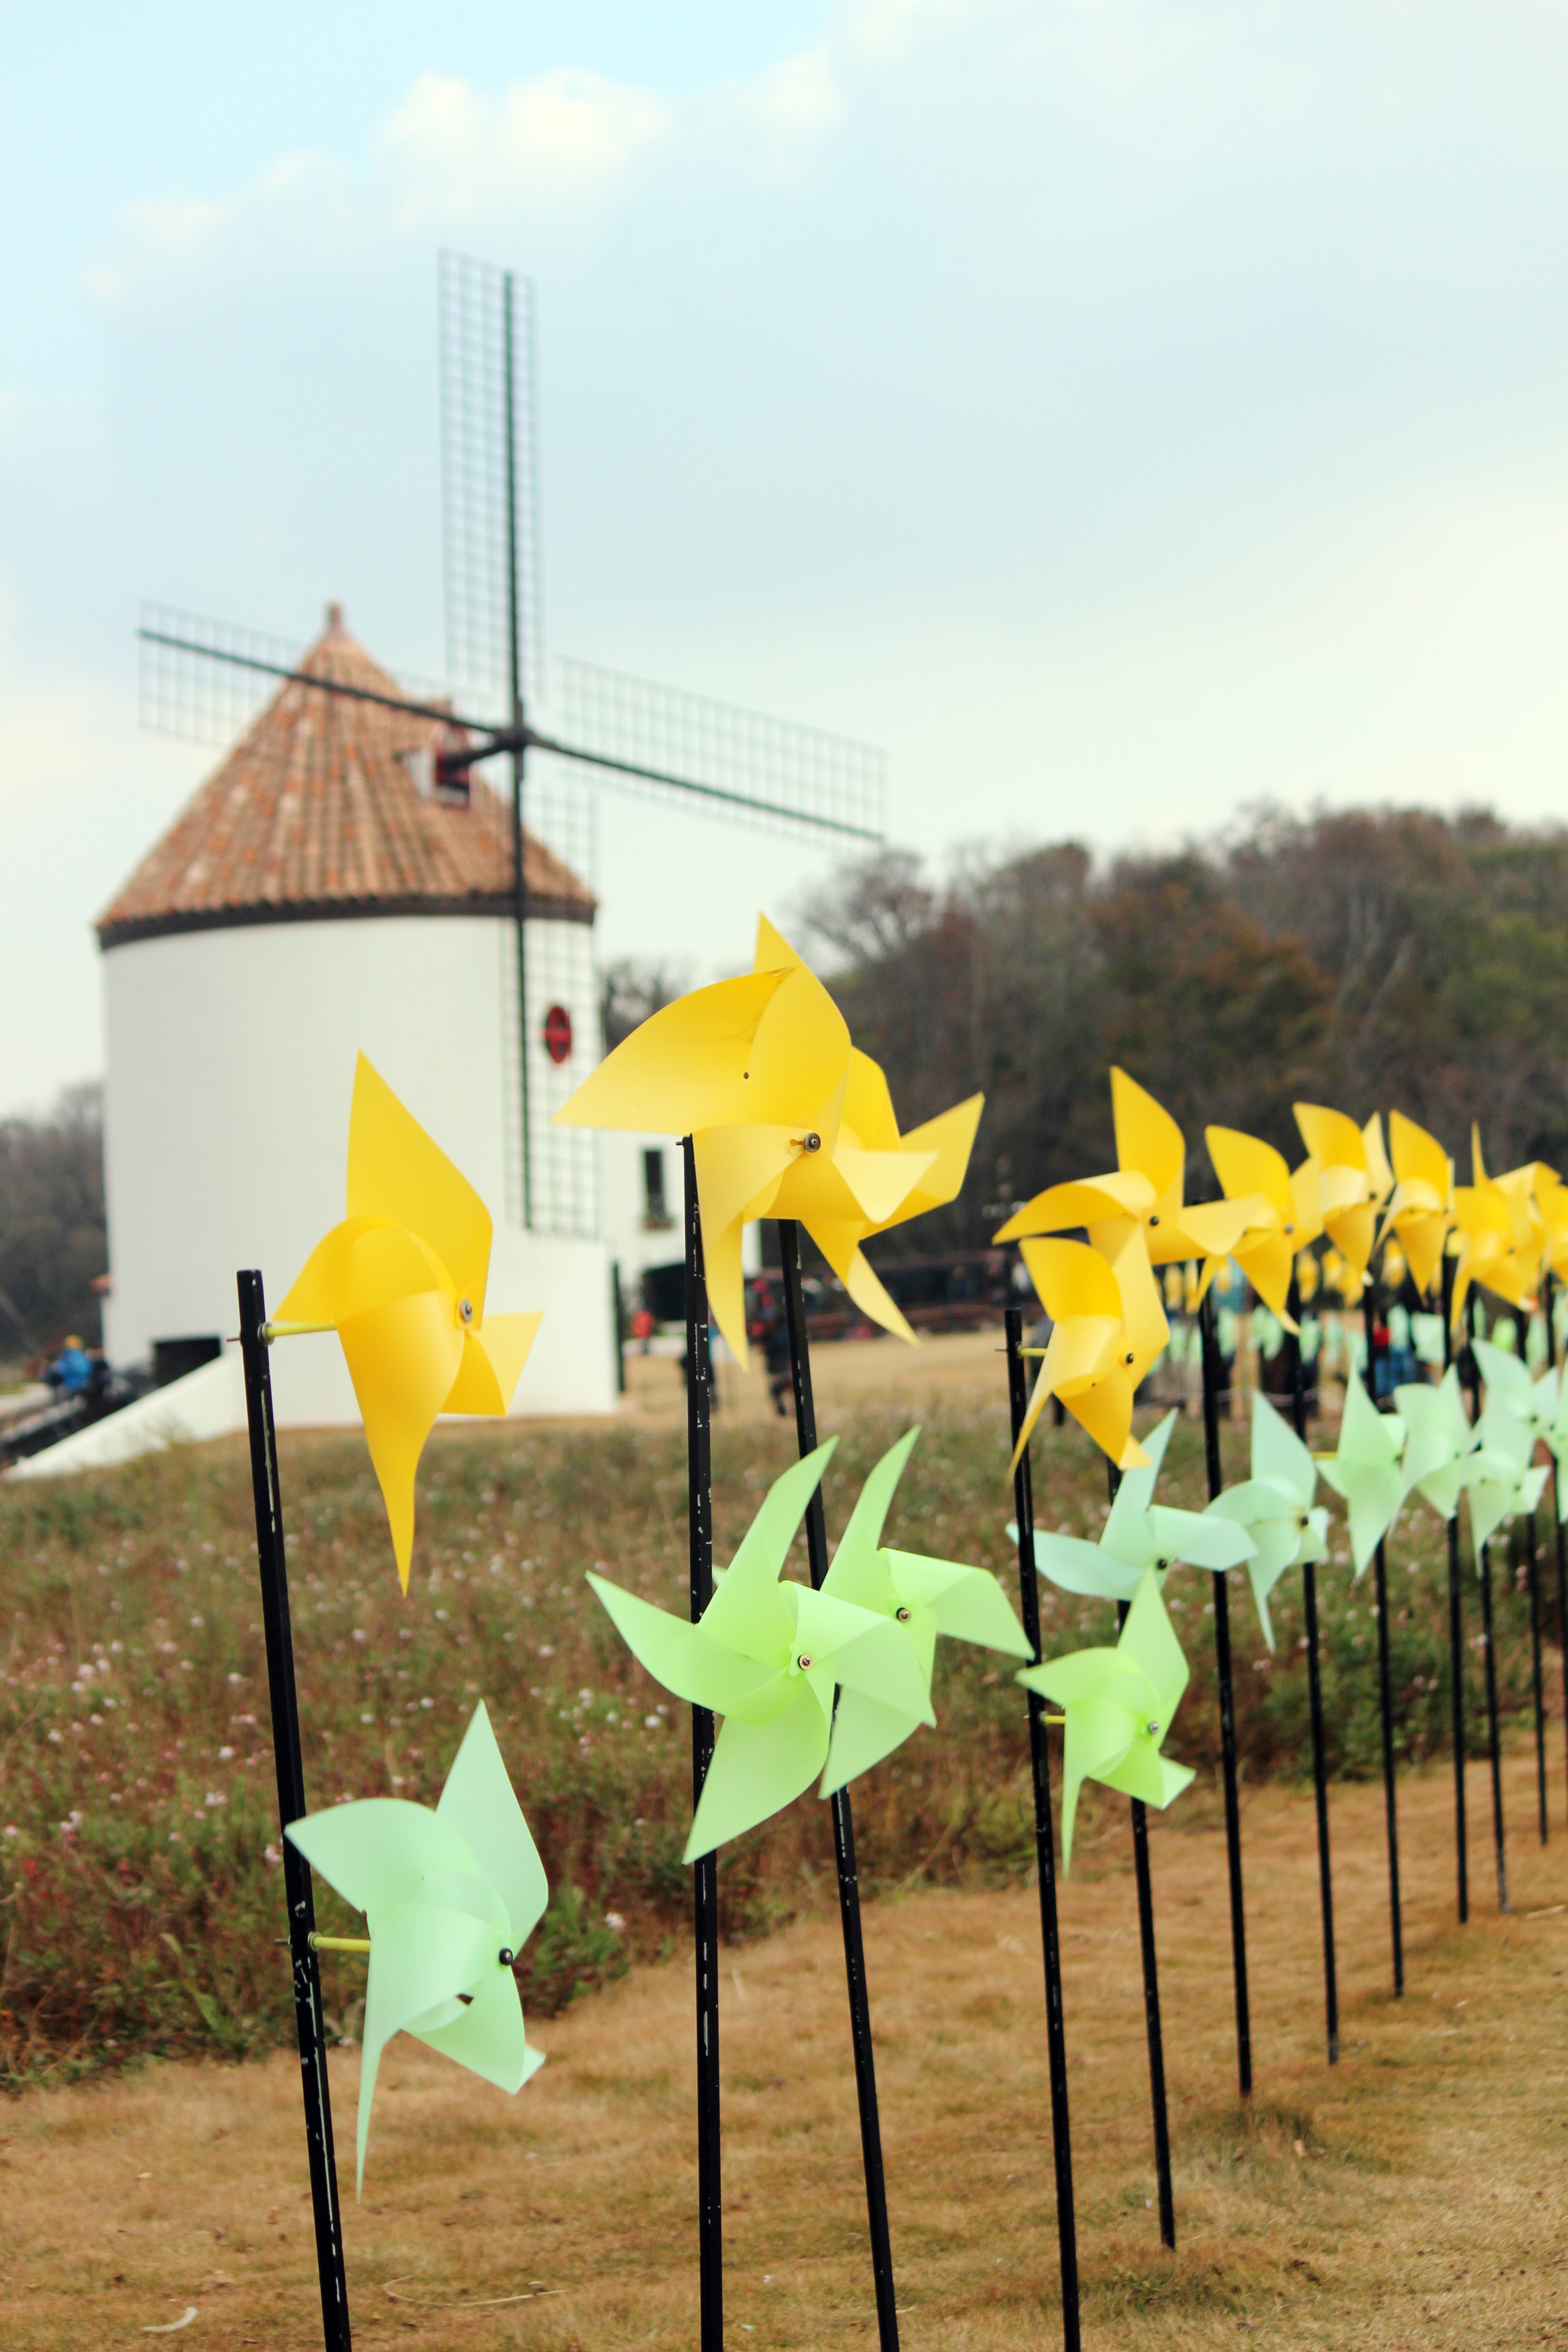
flower, windmill, wind, yellow, toy, pinwheel, art